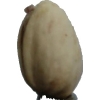
Label: pistachio